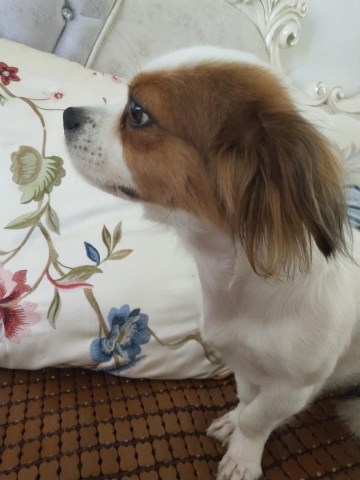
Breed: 806-n000129-papillon